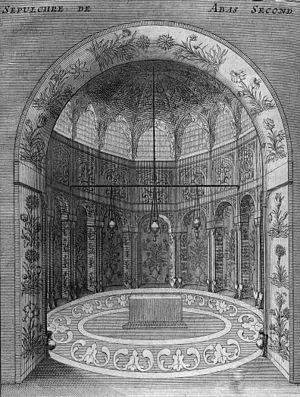
Sépulcre de Abbas II of Persia , Tome 3. p.73فارسی: قبر شاه عباس دوم در حرم حضرت معصومه